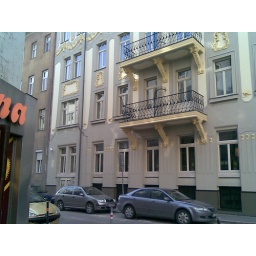
fabulously renovated building in Sturova street central Bratislava, lavishly decorated and with a great cafe on the ground floor!